Lady Anne Hamilton (1766–1846)

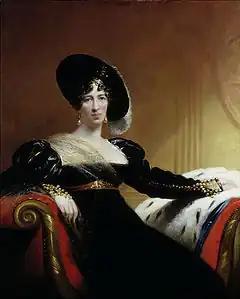
by James Lonsdale

Lady Anne Hamilton (16 March 1766 – 10 October 1846) was a courtier and writer, and friend of the British queen Caroline of Brunswick.